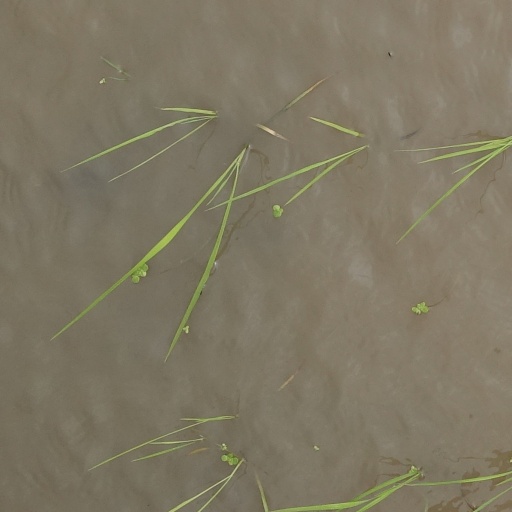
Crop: rice